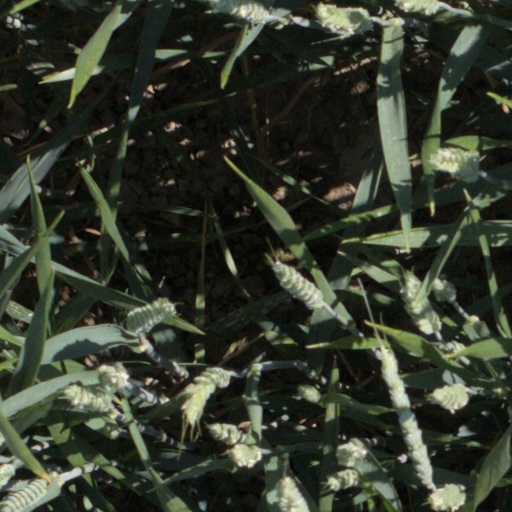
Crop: wheat